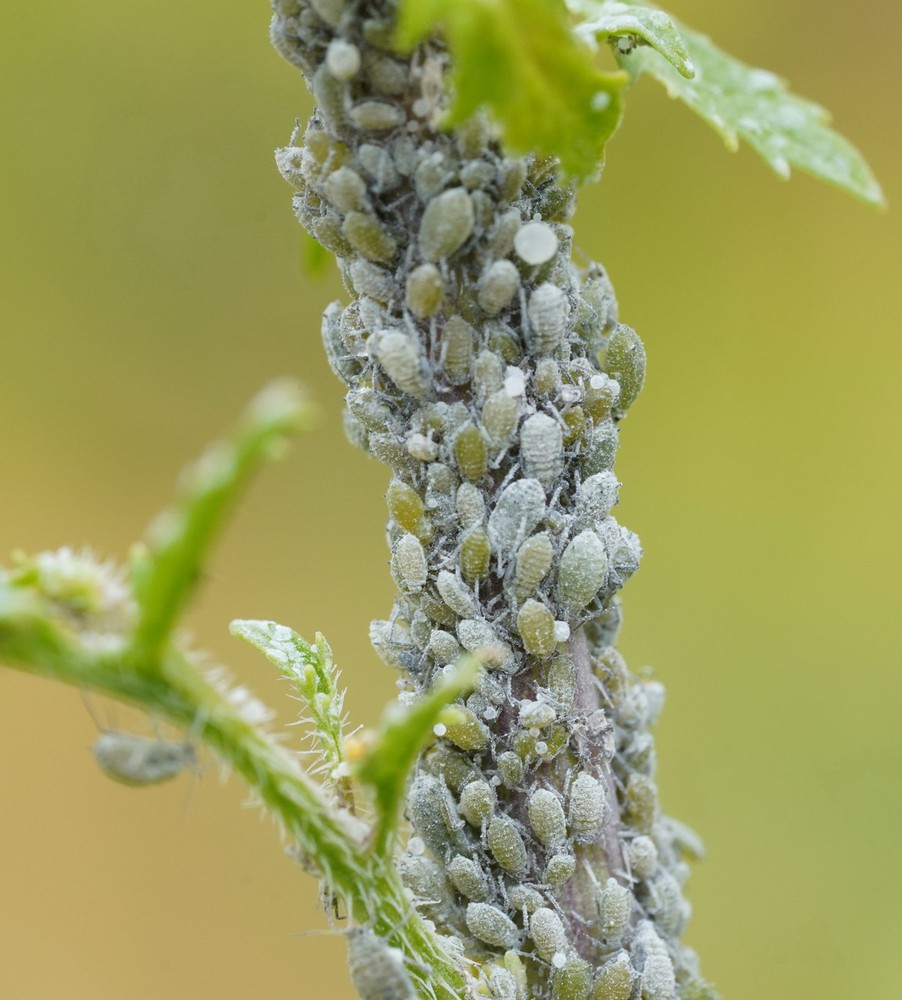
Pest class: cabbage_aphid